Valery Korzun

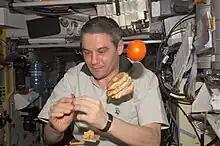
Valery Korzun prepares to eat a meal in the "Zvezda" Module on the ISS.

In 1987, after a successful tour as commander of the Gagarin Military Air-Force Academy, he was selected as a cosmonaut for training at the Gagarin Cosmonaut Training Center. In December 1987 he began cosmonaut training and was certified as a Test-Cosmonaut in June 1989. From September 1989 through September 1992, he trained for space flight as part of the test-cosmonauts group and from October 1992 to March 1994 he underwent extensive training as commander of the Soyuz-TM rescue spacecraft. He also trained as a group member for flight on board the orbital complex Mir from March 1994 to June 1995. Korzun also served as deputy Director of the 27KC crew flight training complex as crew communication supervisor from March 1994 to January 1995.